John Holles, 1st Duke of Newcastle

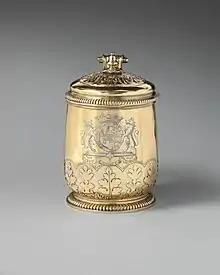
Tankard with the arms, supporters, coronet, and motto of Holles

John Holles, 1st Duke of Newcastle (9 January 1662 – 15 July 1711) was an English peer and politician.